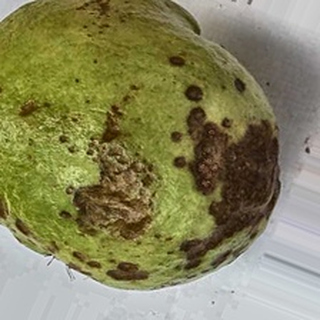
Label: guava_anthracnose